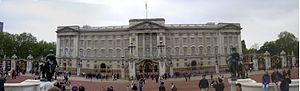
Le palais de Buckingham est rebâti par le duc de Buckingham à Londres.